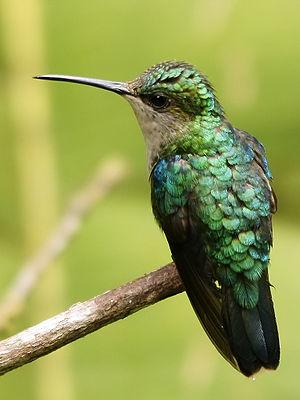
Une Dryade couronnée femelle. Photo prise à Rara Avis près de Las Horquetas, au Costa Rica.